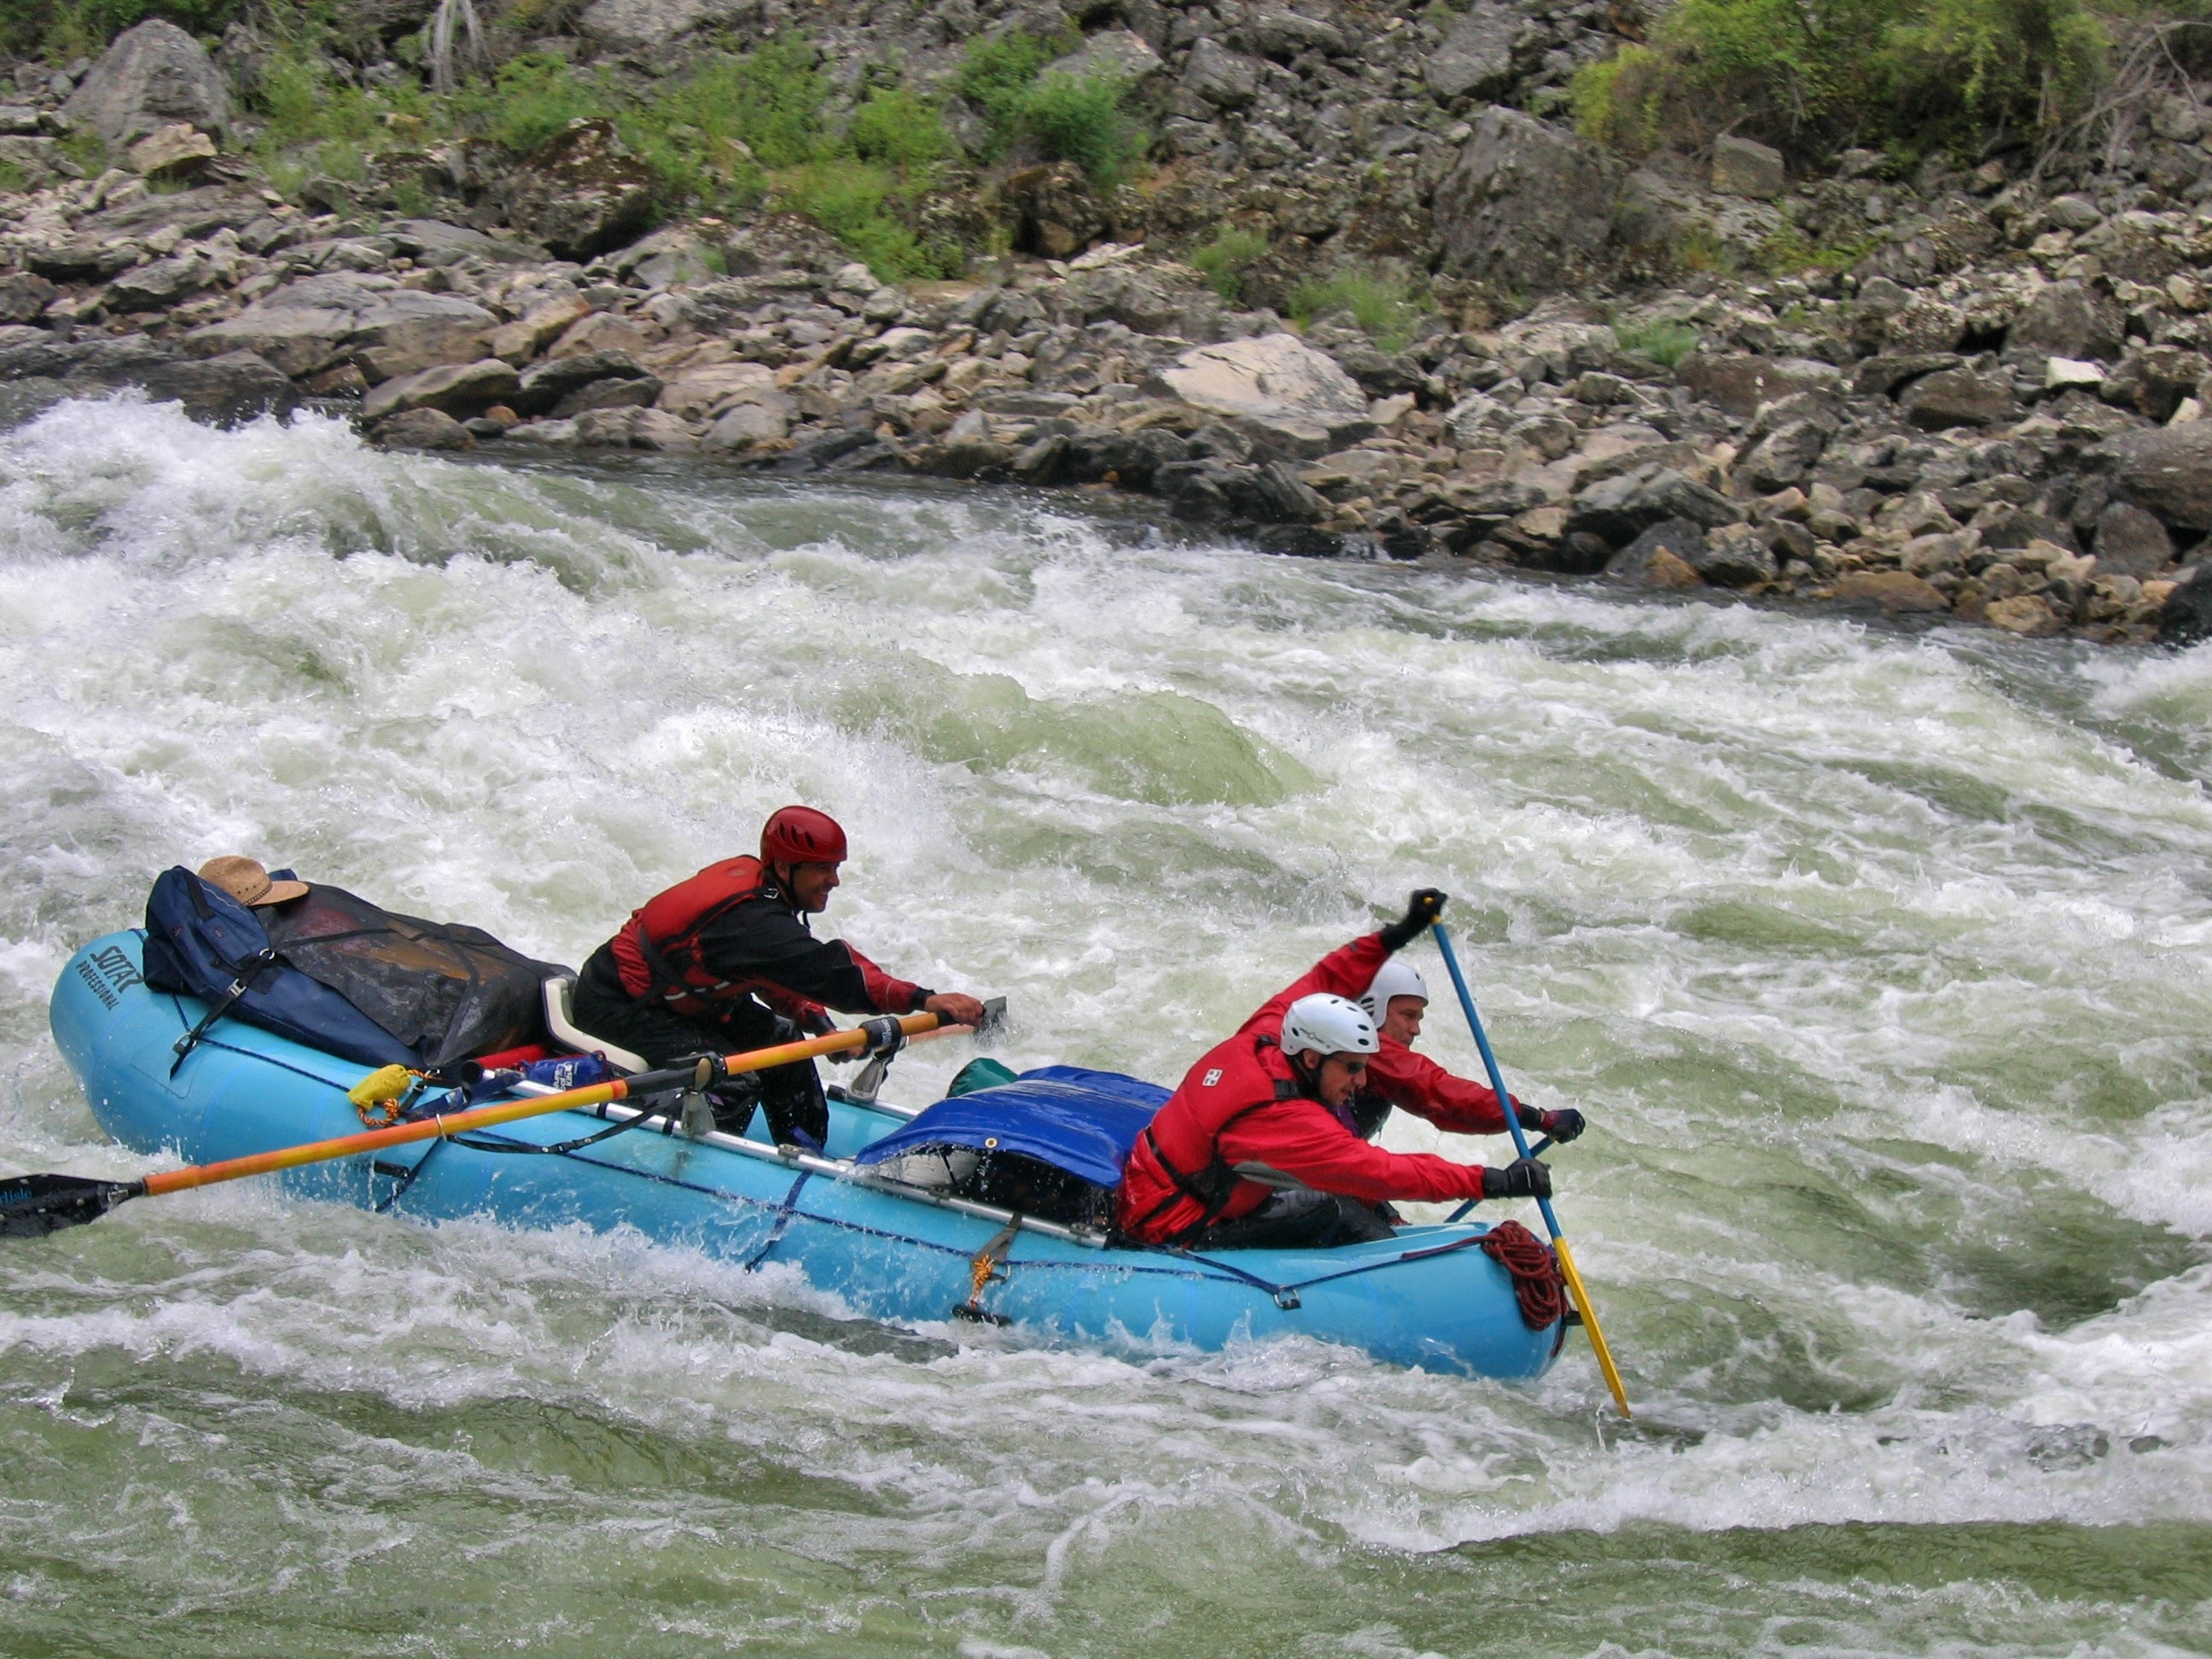
boat, river, recreation, paddle, vehicle, rapid, extreme sport, fun, team, focus, sports, boating, rapids, oars, white water, raft, canoeing, snake river, water sport, rafting, outdoor recreation, watercraft rowing, whitewater kayaking